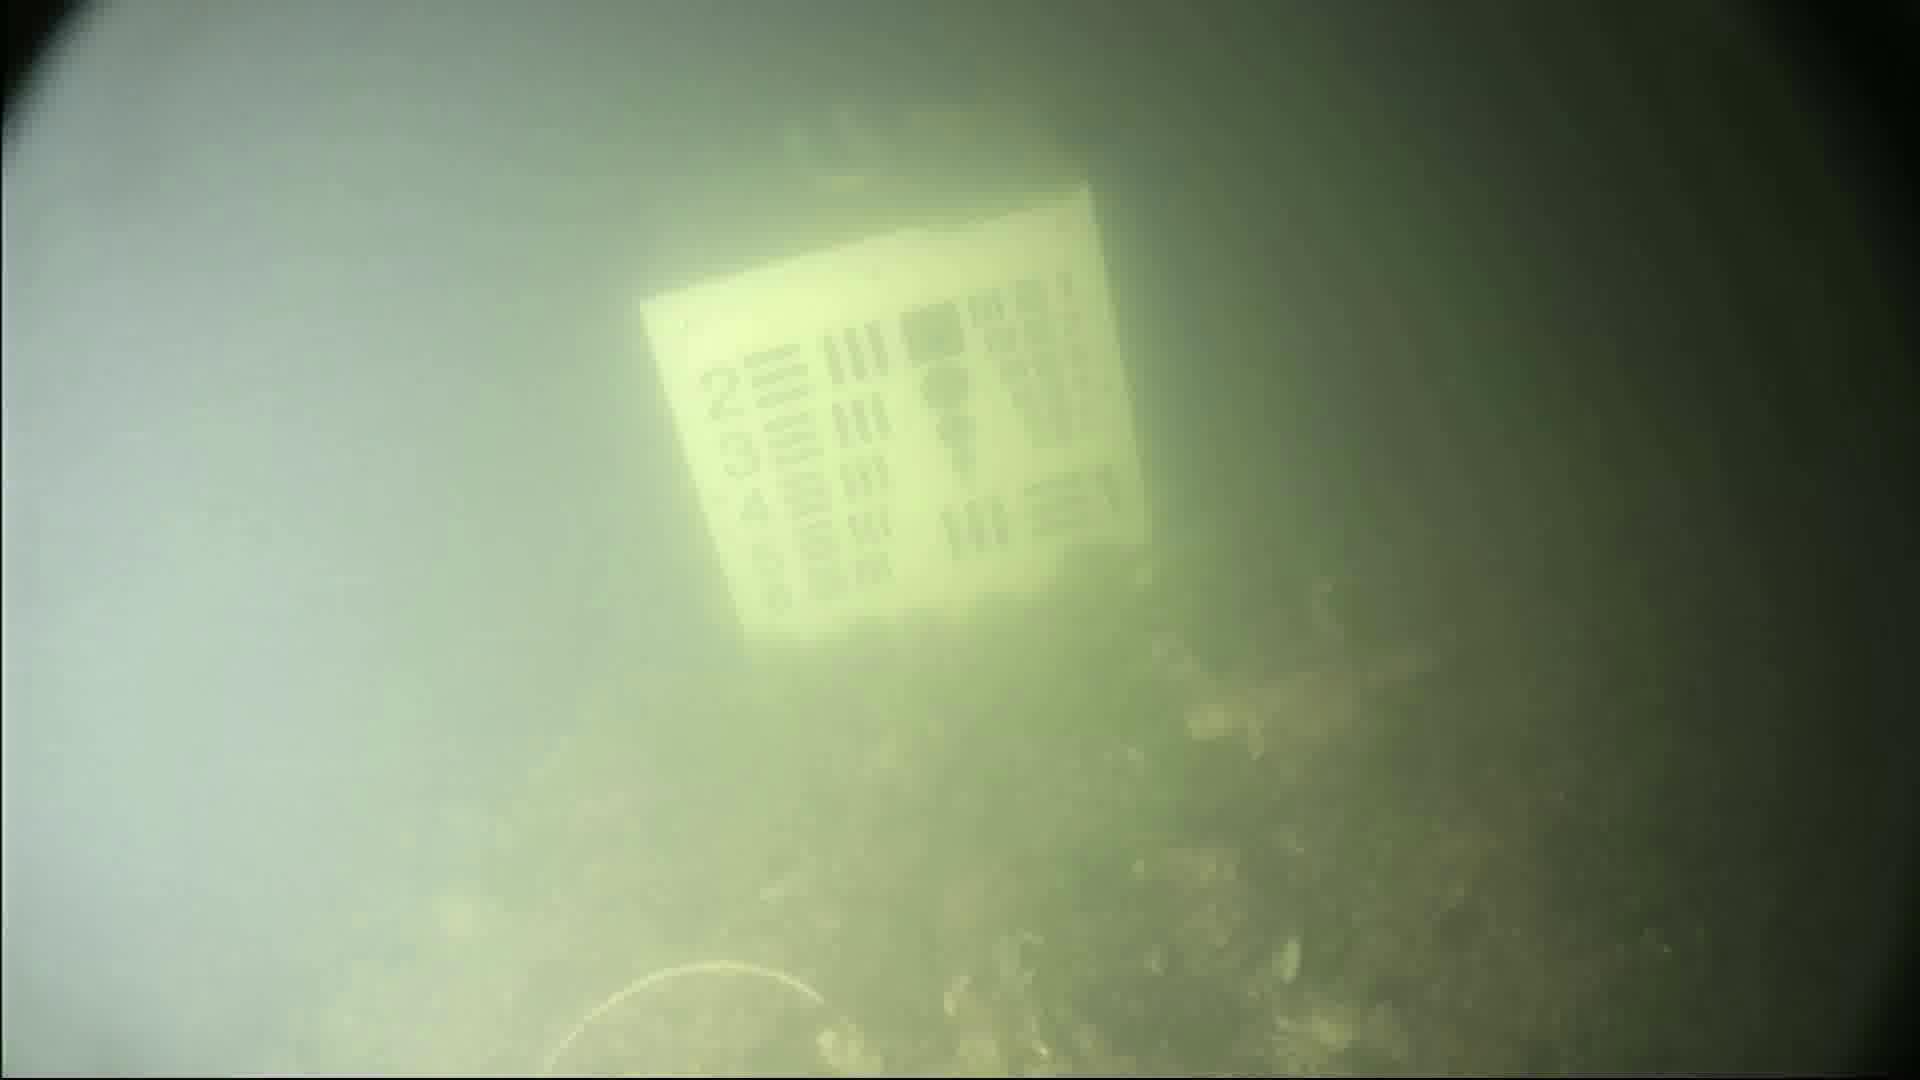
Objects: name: crab